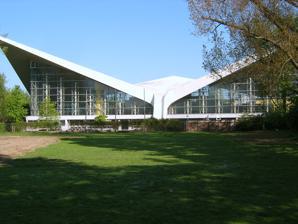
Building: Alster-Schwimmhalle
Country: Germany
Year built: 1973
Swimming venue in Hamburg, Germany Alster-Schwimmhalle Alsterschwimmhalle Building information Full name Alster-Schwimmhalle City Hamburg , Germany Coordinates 53°33′36″N 10°01′18″E / 53.56000°N 10.02167°E / 53.56000; 10.02167 Opened 20 January 1973 Construction cost DM 36 million Architect(s) Niessen + Störmer, Jörg Schlaich (struct. eng.) Main pool Length 50 m (160 ft) Width 25 m (82 ft) Depth 1.8–5.0 m (5.9–16.4 ft) Lanes 10 The Alster-Schwimmhalle is one of Germany 's larger aquatics centers, located in the Hamburg district of Hohenfelde . Opened in 1973, it has regularly hosted various national and international swimming competitions . The Alster-Schwimmhalle is notable for its 102 m (335 ft) by 52 m (171 ft) double hyperbolic-paraboloid concrete-shell roof structure, designed by Jörg Schlaich , then partner at Stuttgart-based engineering firm Leonhardt & Andrä. Resting on three bearings and only 8 cm (3.1 in) thin, the concrete roof remains one the world's largest of its kind. Reminiscent of a butterfly –an allegory to its function as a swimming venue– the airy roof structure earned the Alsterschwimmhalle its nickname as "Schwimmoper" ( Aquatic Opera ). The building was substantially renovated in 2007 at a cost of approx 1 mio EUR. A further major renovation is planned for 2020 to 2024 at an expected cost of 60 mio EUR, closing the facility for four years. Facilities Inside of Alster-Schwimmhalle One of entrances of Alster-Schwimmhalle Aquatics indoor long course swimming pool : 50 m (164 ft 1 in) length by 25 m (82 ft 0 in) width; the pool's depth is between 1,8 m and 5,0 m indoor multi-purpose & aquafitness pool: 25 m (82 ft 0 in) length by 10 m (32 ft 10 in) width; the pool's depth is between 0,9 m and 1,3 m indoor diving platforms : at 1,0 m, 3,0 m, 5,0 m, 7,5 m and 10,0 m height indoor water slide : at a length of 76 m heated, outdoor swimming pool: 145m² area; the pool's depth is 1,35 m Other amenities workout and fitness studios 3 Finnish saunas , 2 aroma saunas steam baths , hot and cold tubs phonothek, indoor and outdoor resting areas, lawn sauna bar, sun deck, restaurant day spa and massage service References